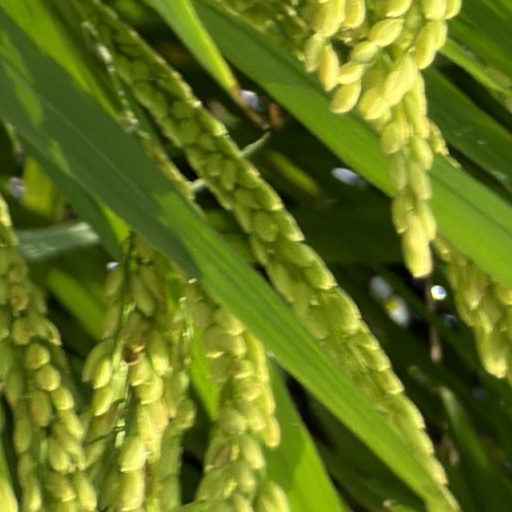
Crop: rice